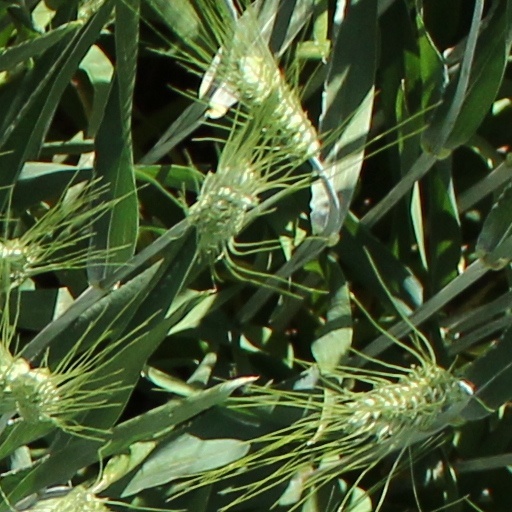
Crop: wheat